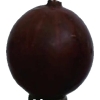
Label: gooseberry